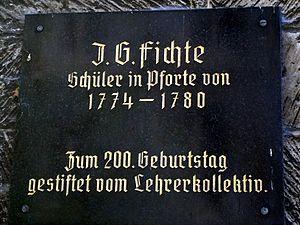
Johann Gottlieb Fichte [ˈjoːhan ˈɡɔtliːp ˈfɪçtə] est un philosophe allemand du XIXᵉ siècle. Il fut un des fondateurs du mouvement philosophique connu sous le nom d'idéalisme allemand, qui tira son origine des écrits théoriques et éthiques d'Emmanuel Kant.